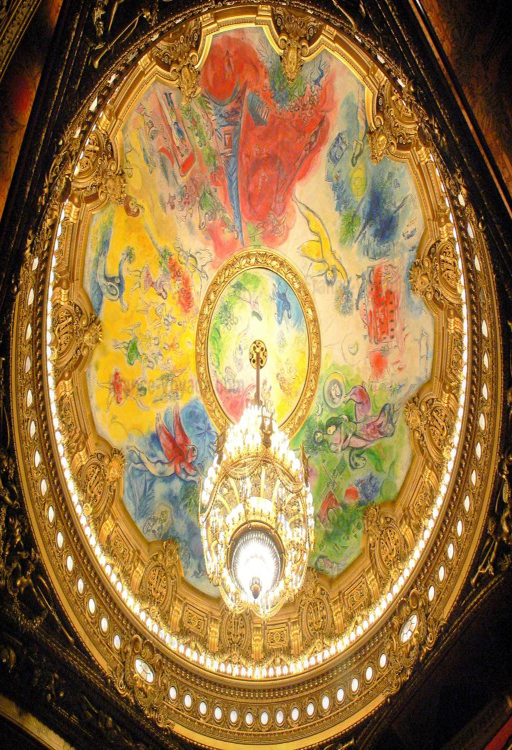
ceiling of the auditorium painted by painting artist